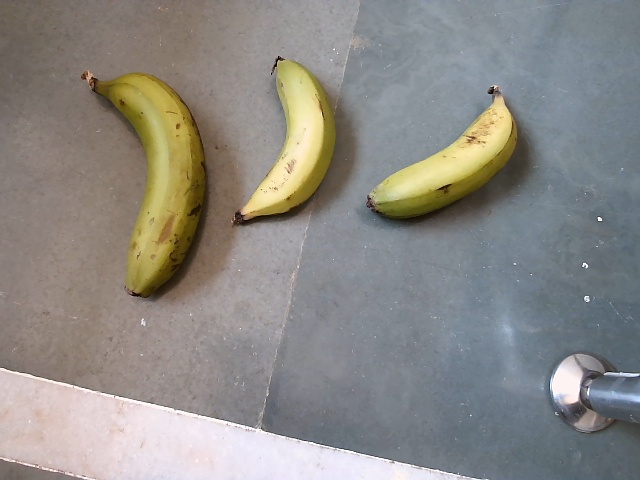
Label: Raw_Banana